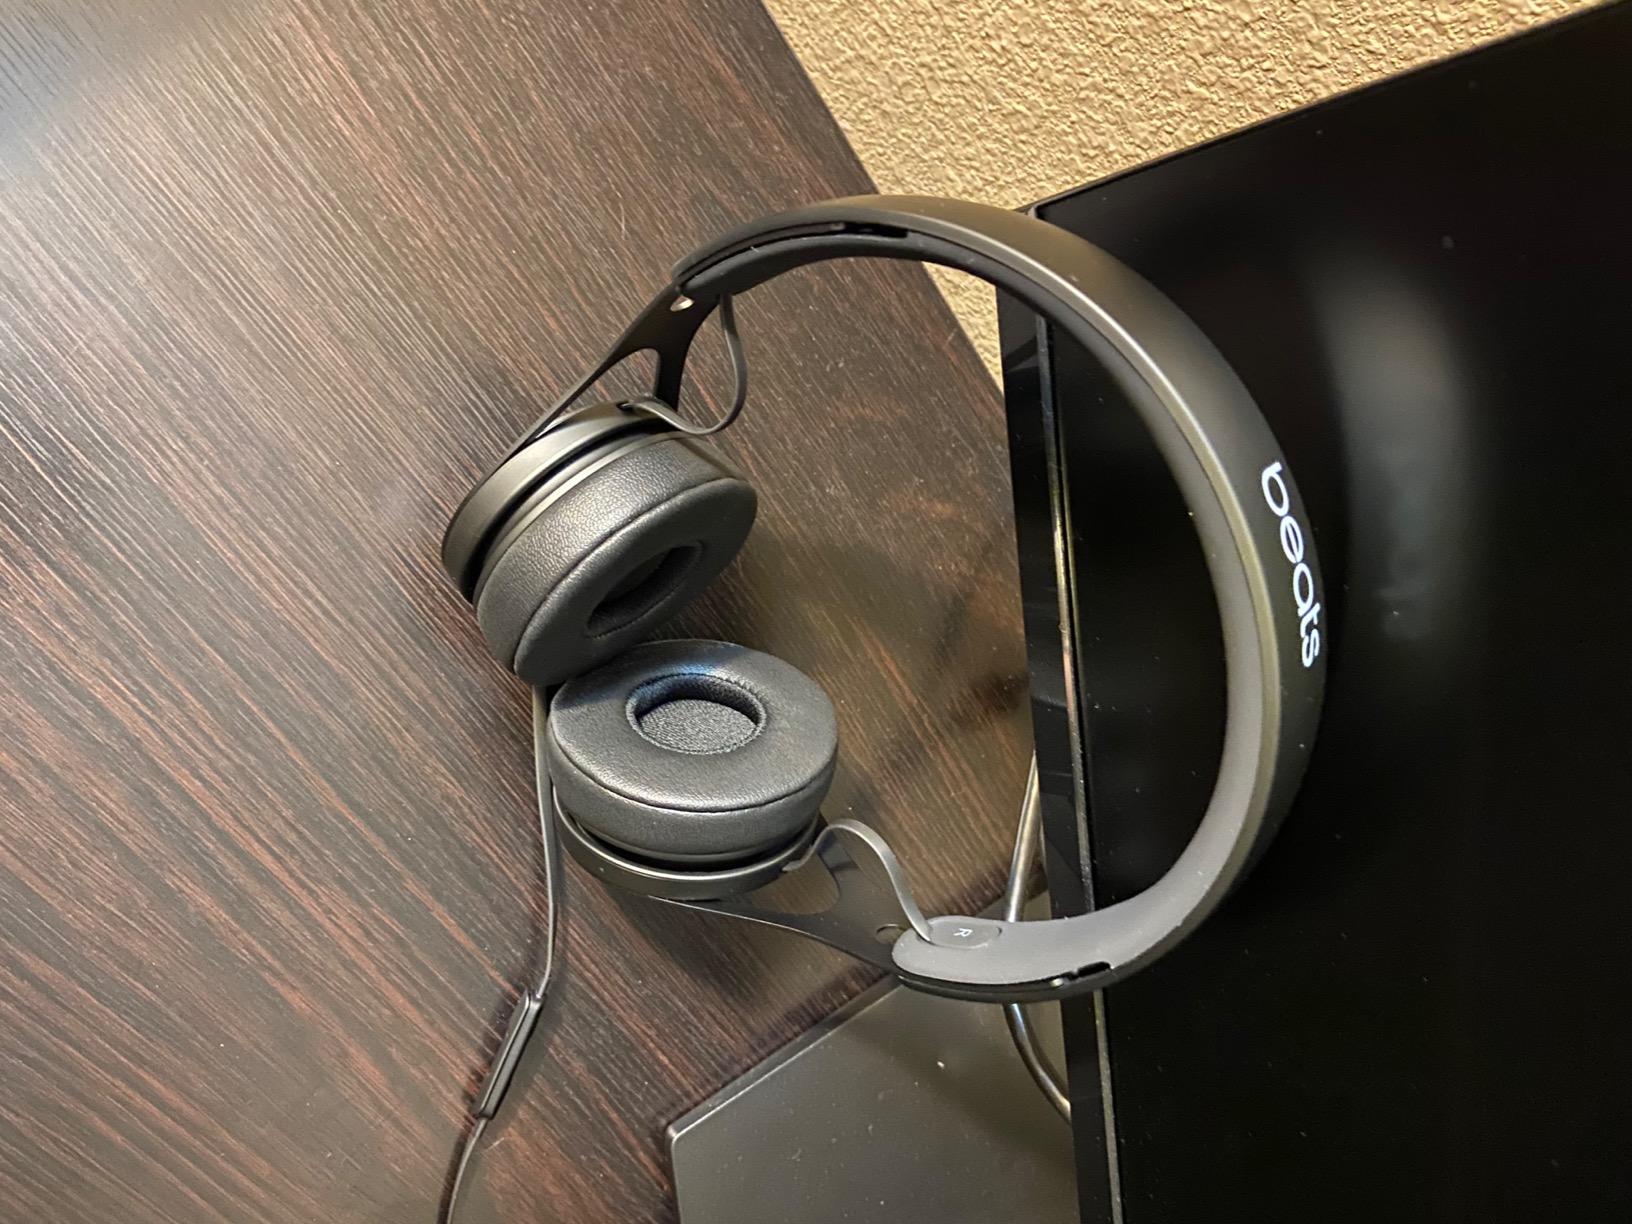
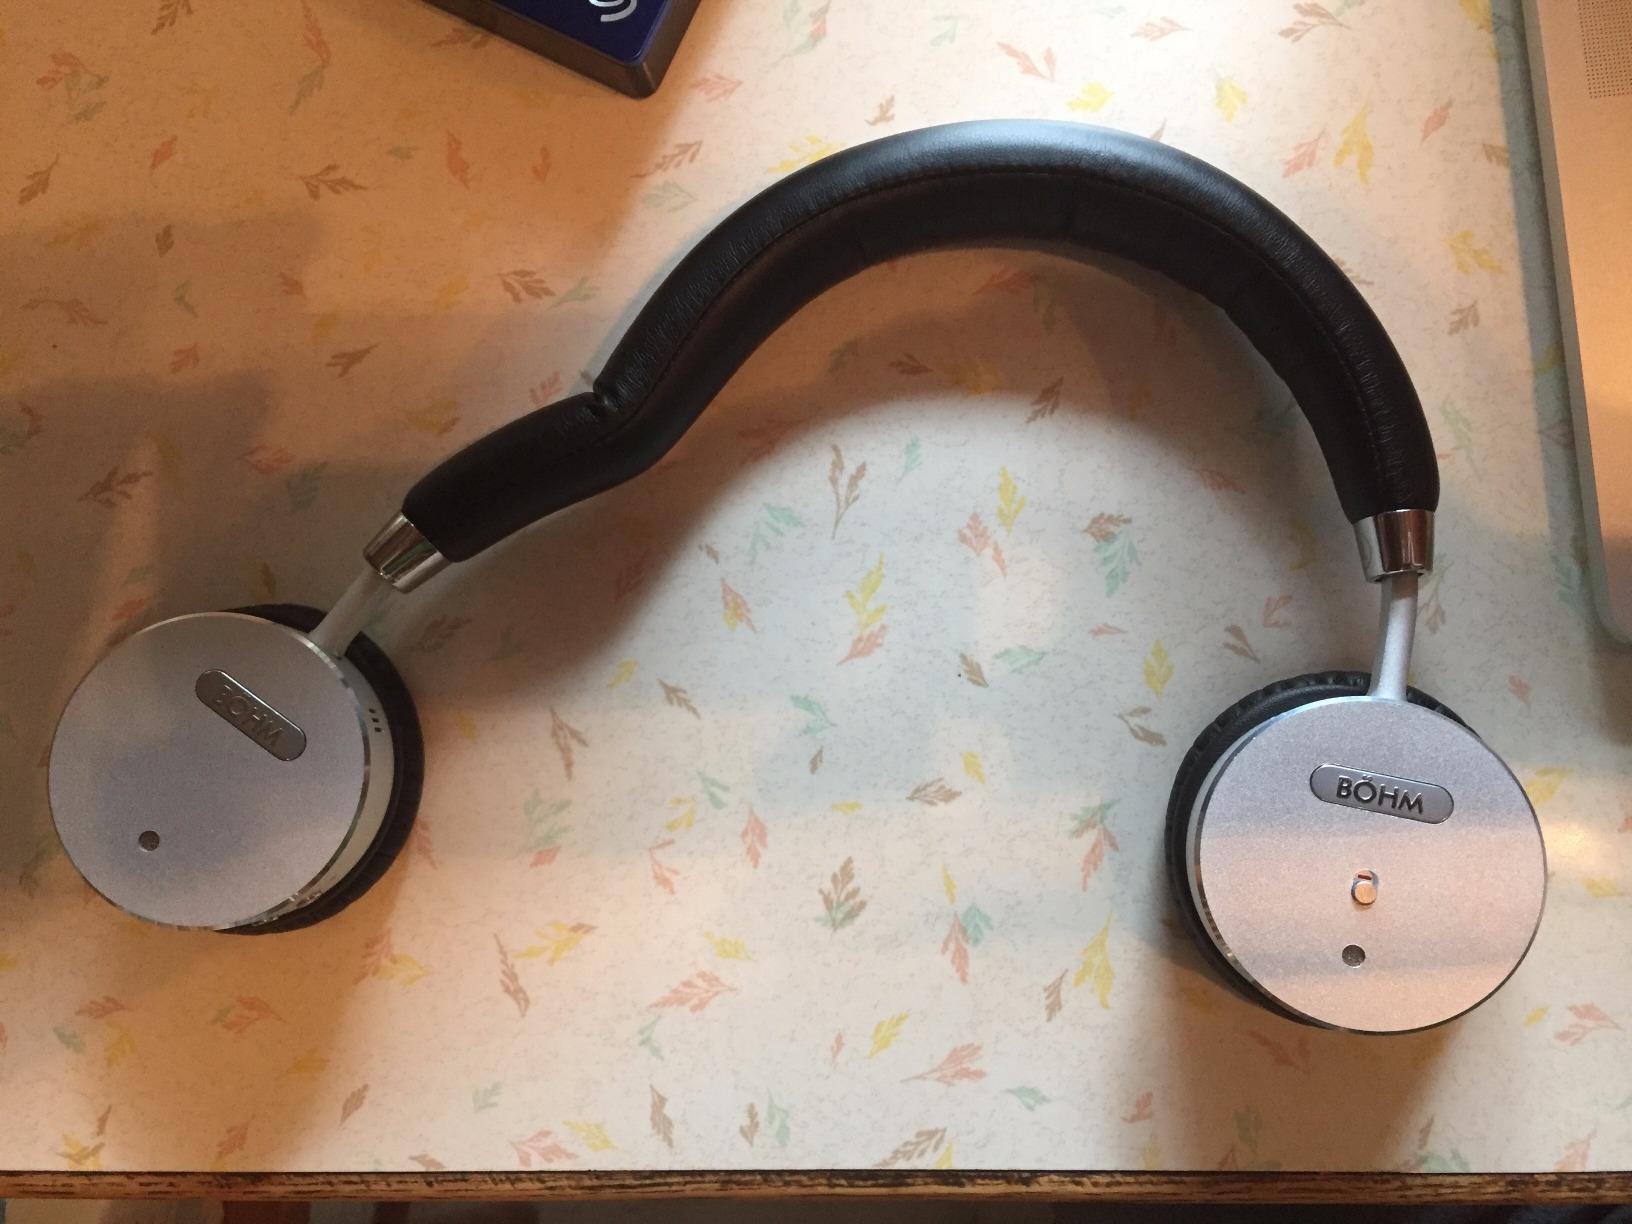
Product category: headphones
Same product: no